Describe the emotion expressed in this image:  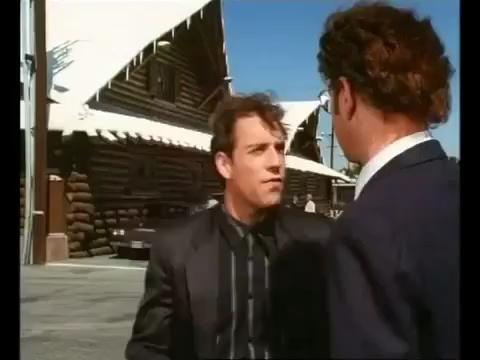
This person displays Suffering, valence and arousal with low intensity.